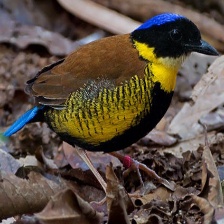
Species: GURNEYS PITTA
Scientific name: HYDRORNIS GURNEYI